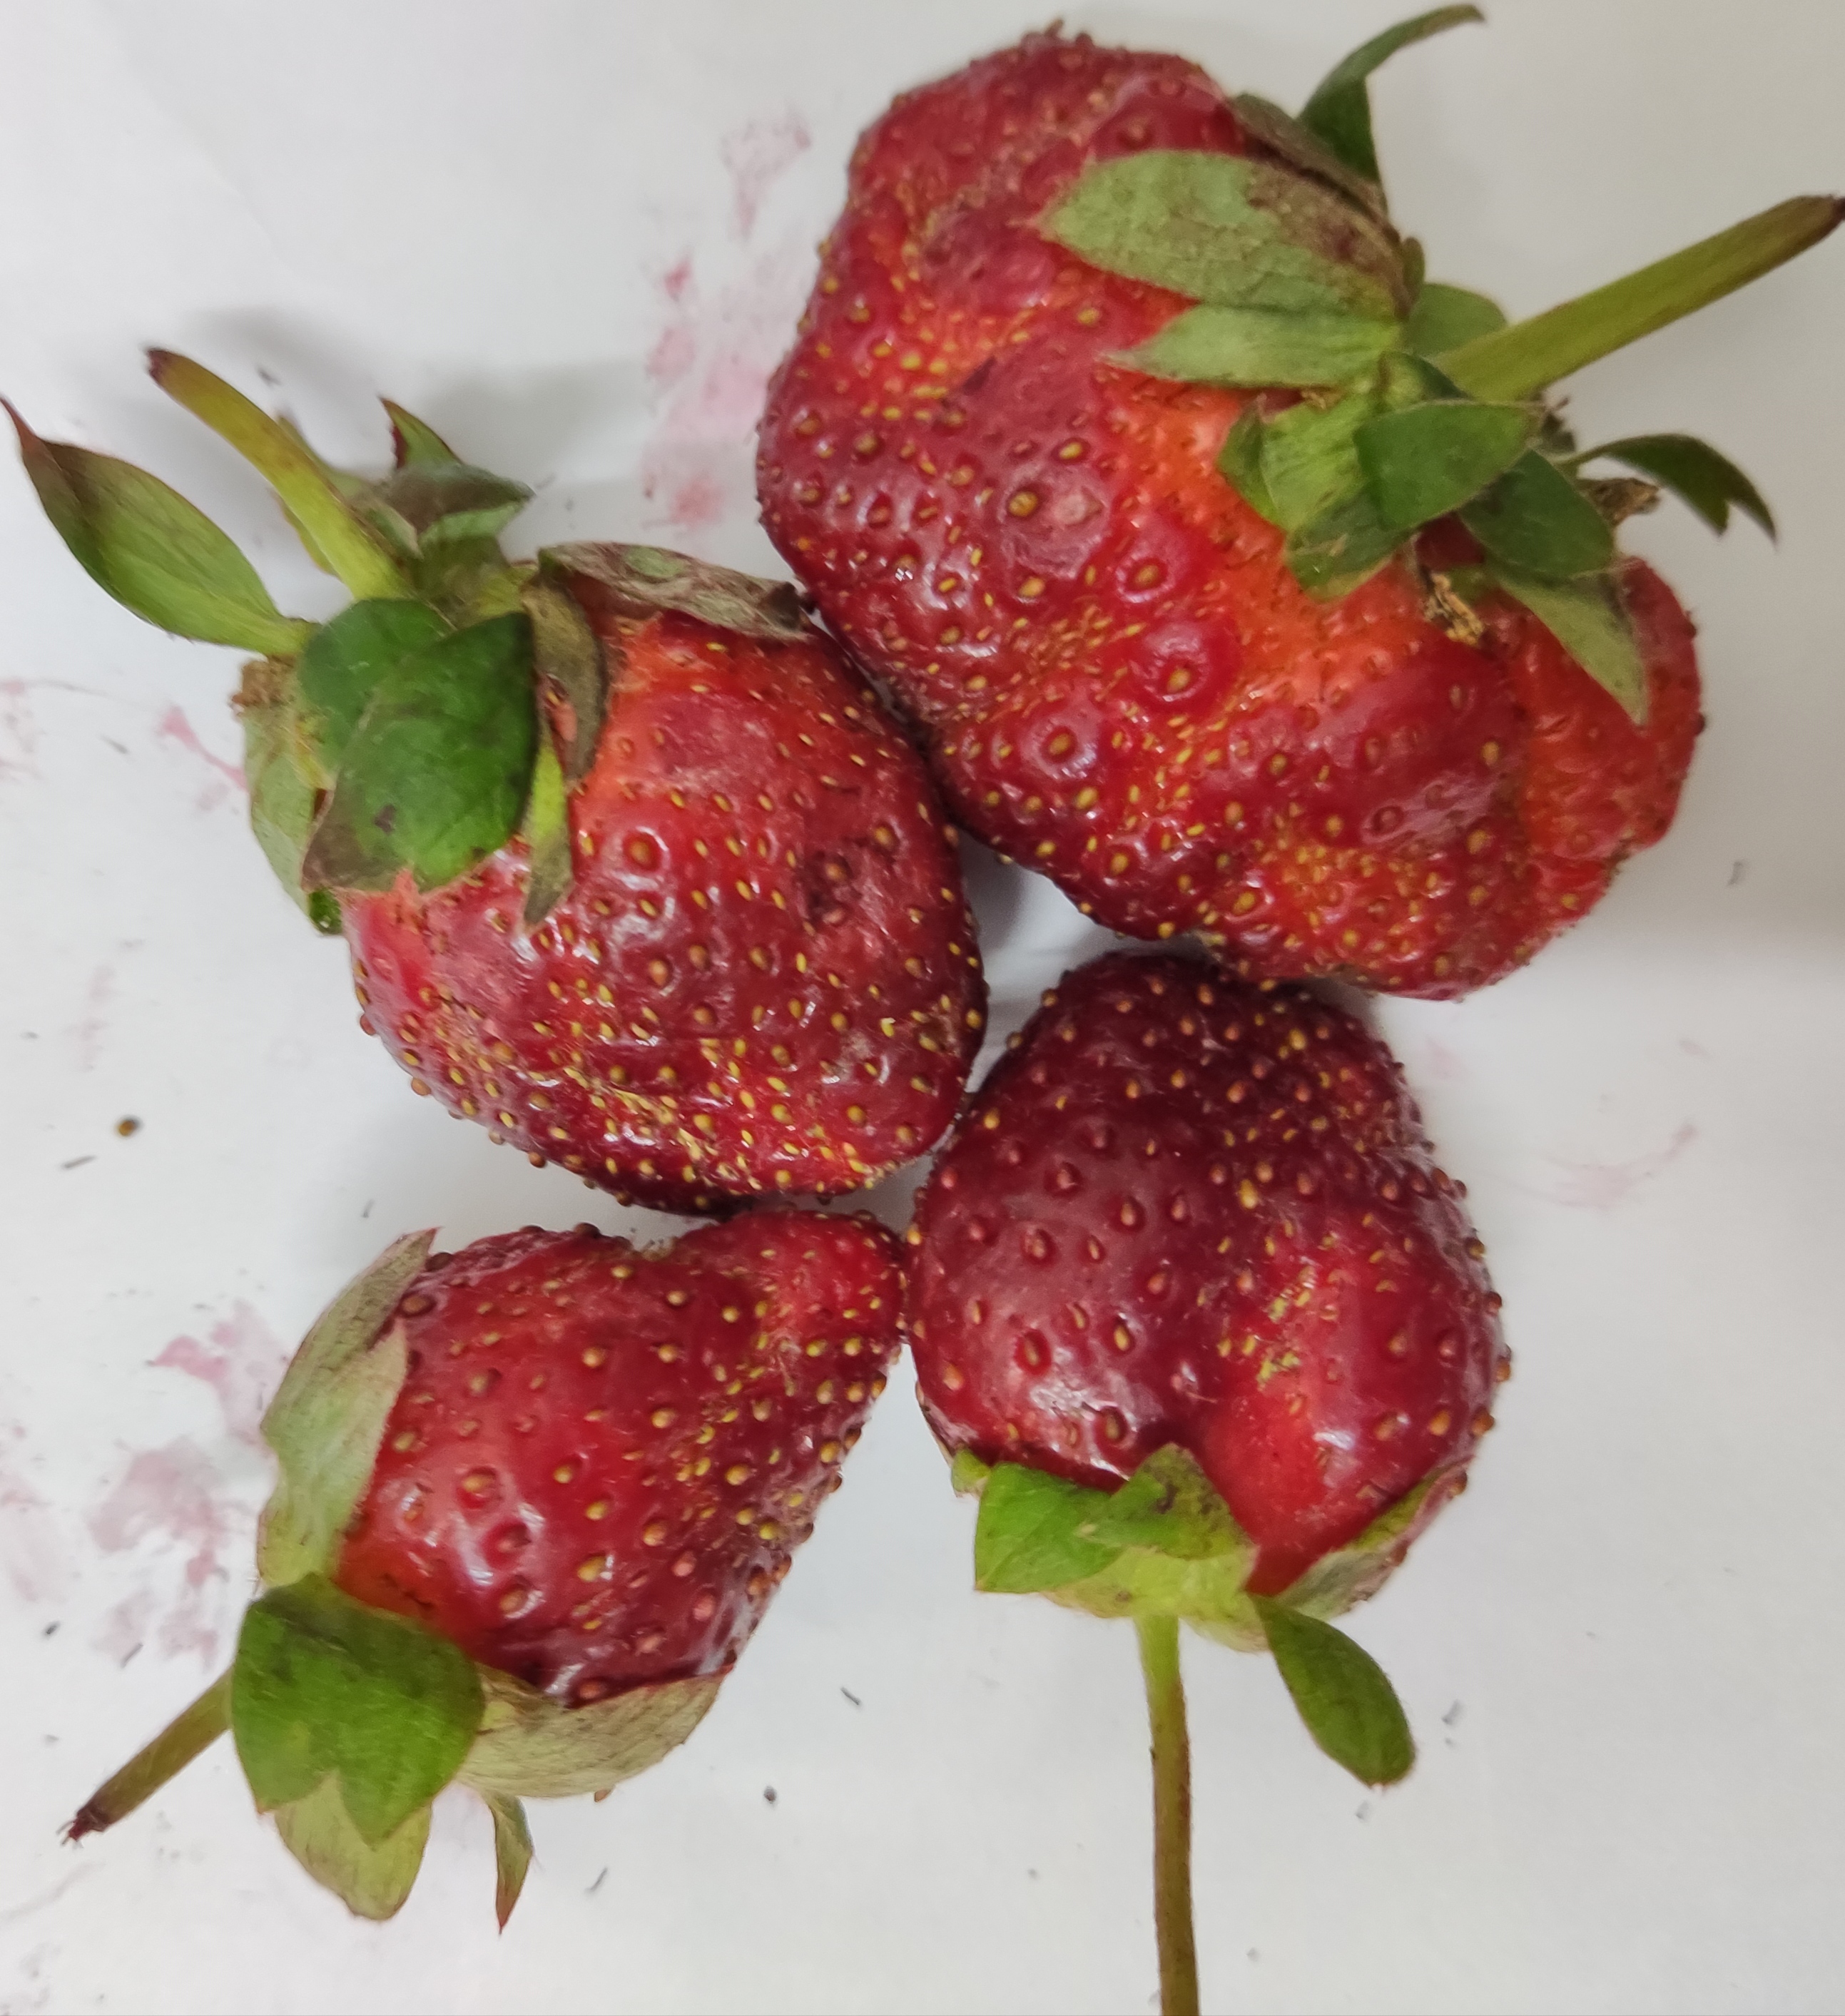
Fruit: strawberry
Condition: fresh